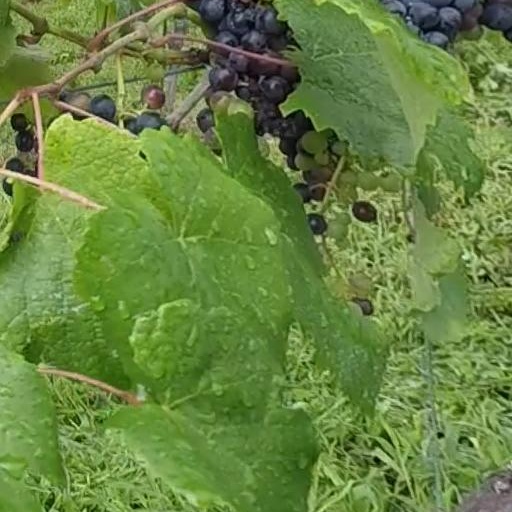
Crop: grape